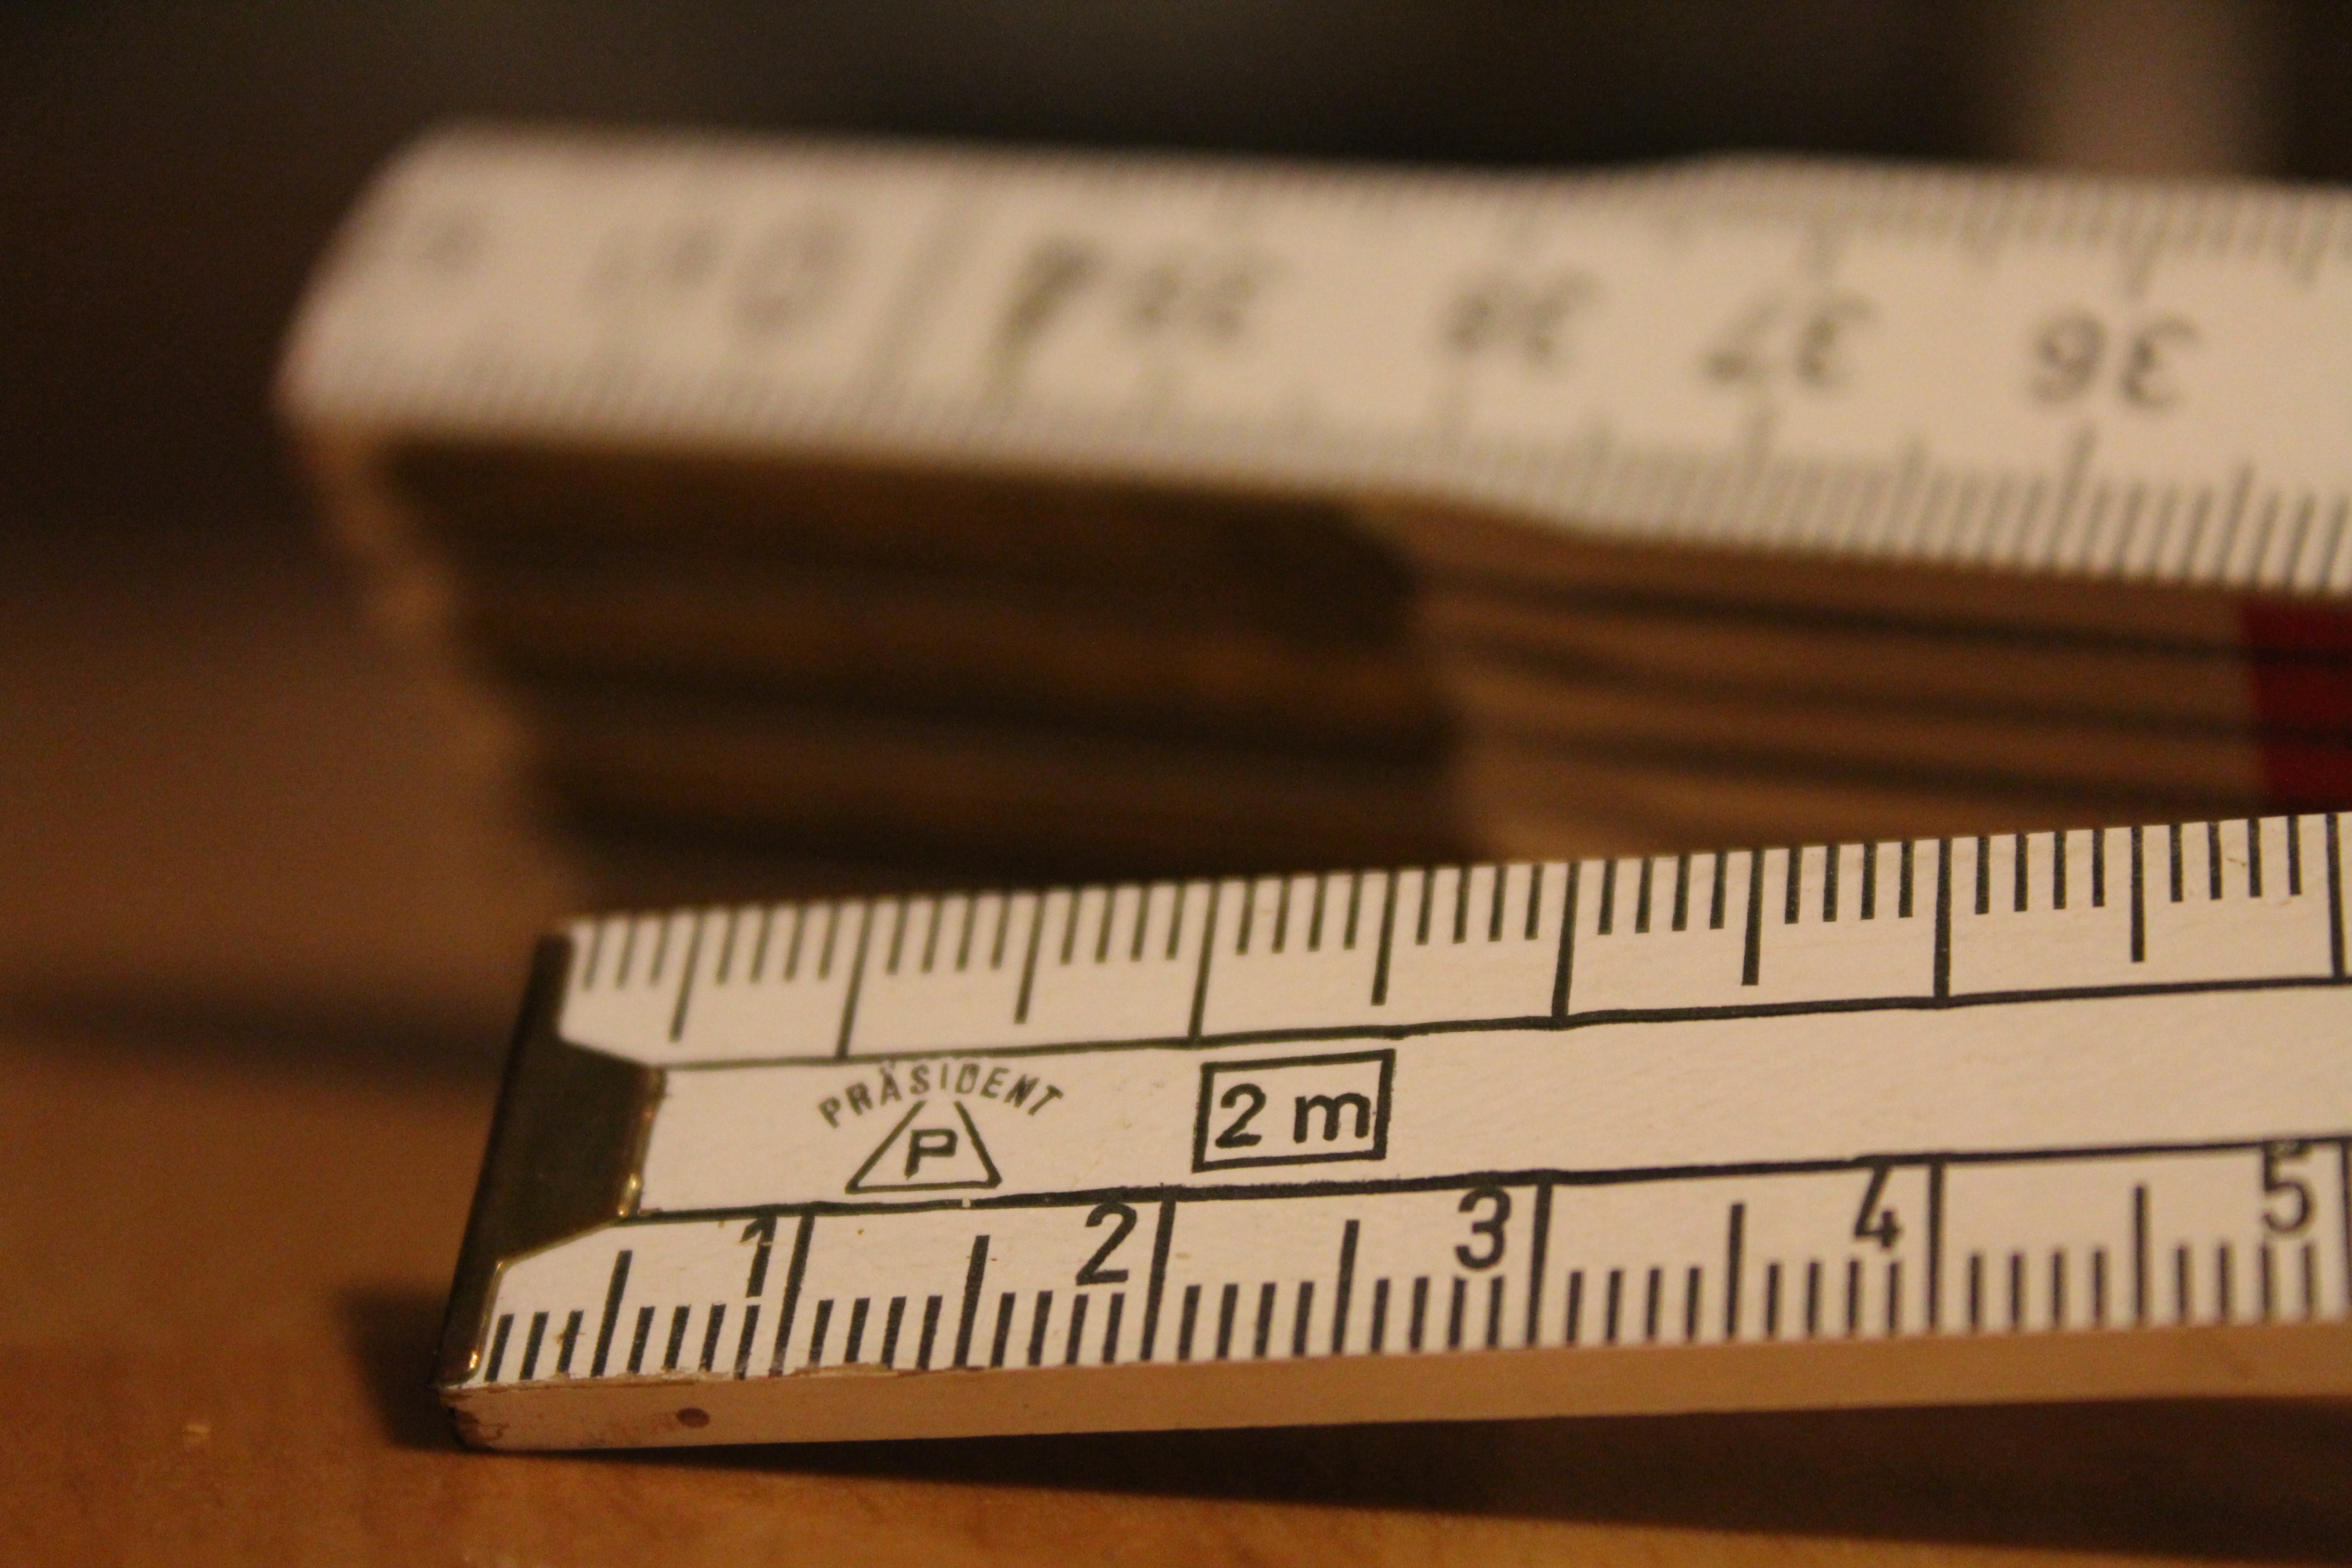
writing, wood, number, construction, meter, measure, craft, ruler, close, label, close up, build, tape measure, folding rule, digit, centimeters, exactly